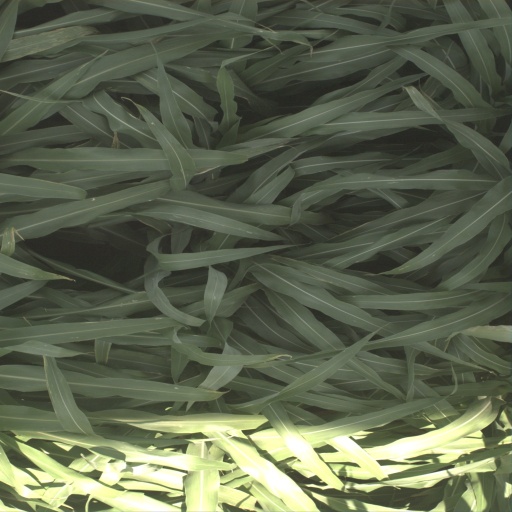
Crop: sorghum